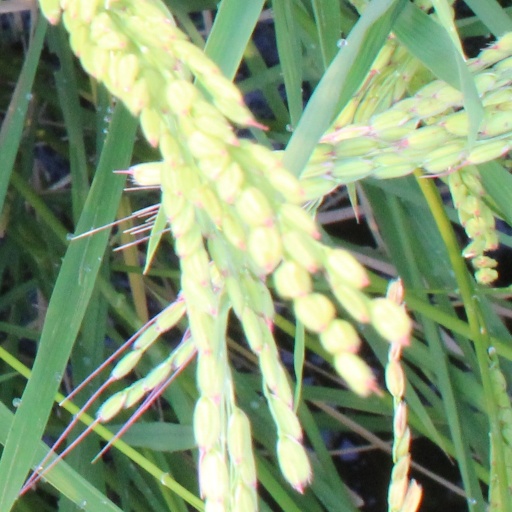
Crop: rice